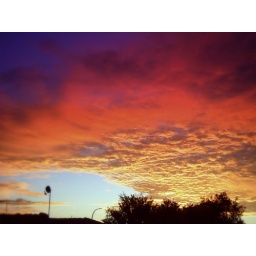
storm clouds building over rockingham in perth australia